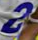
Number: 2